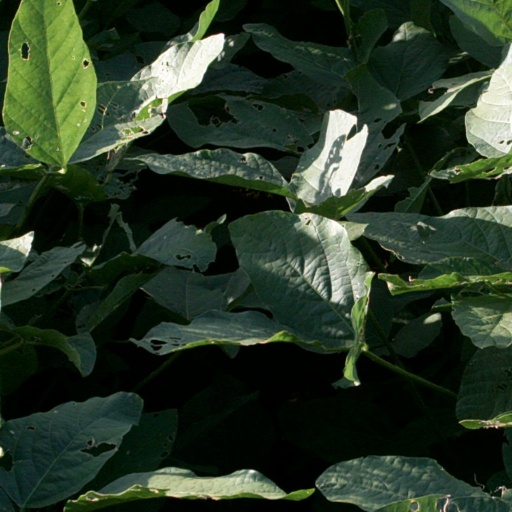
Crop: soybean